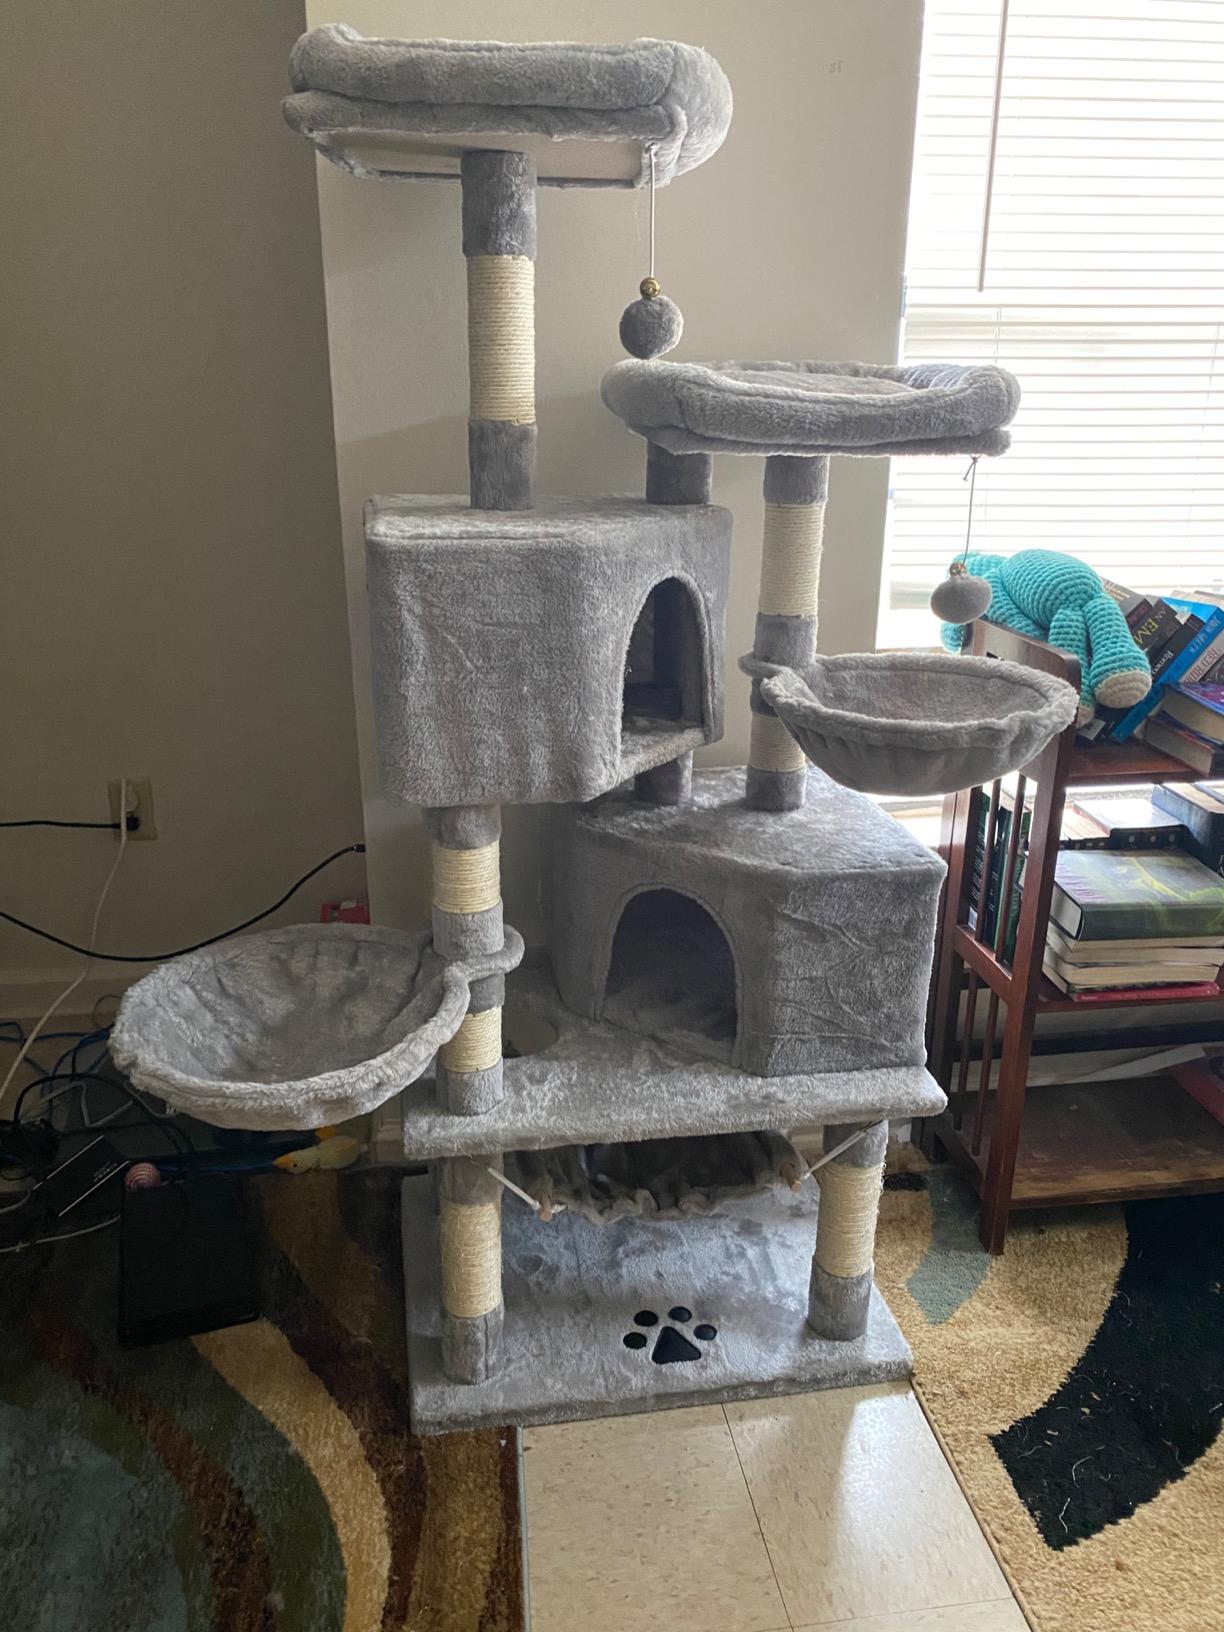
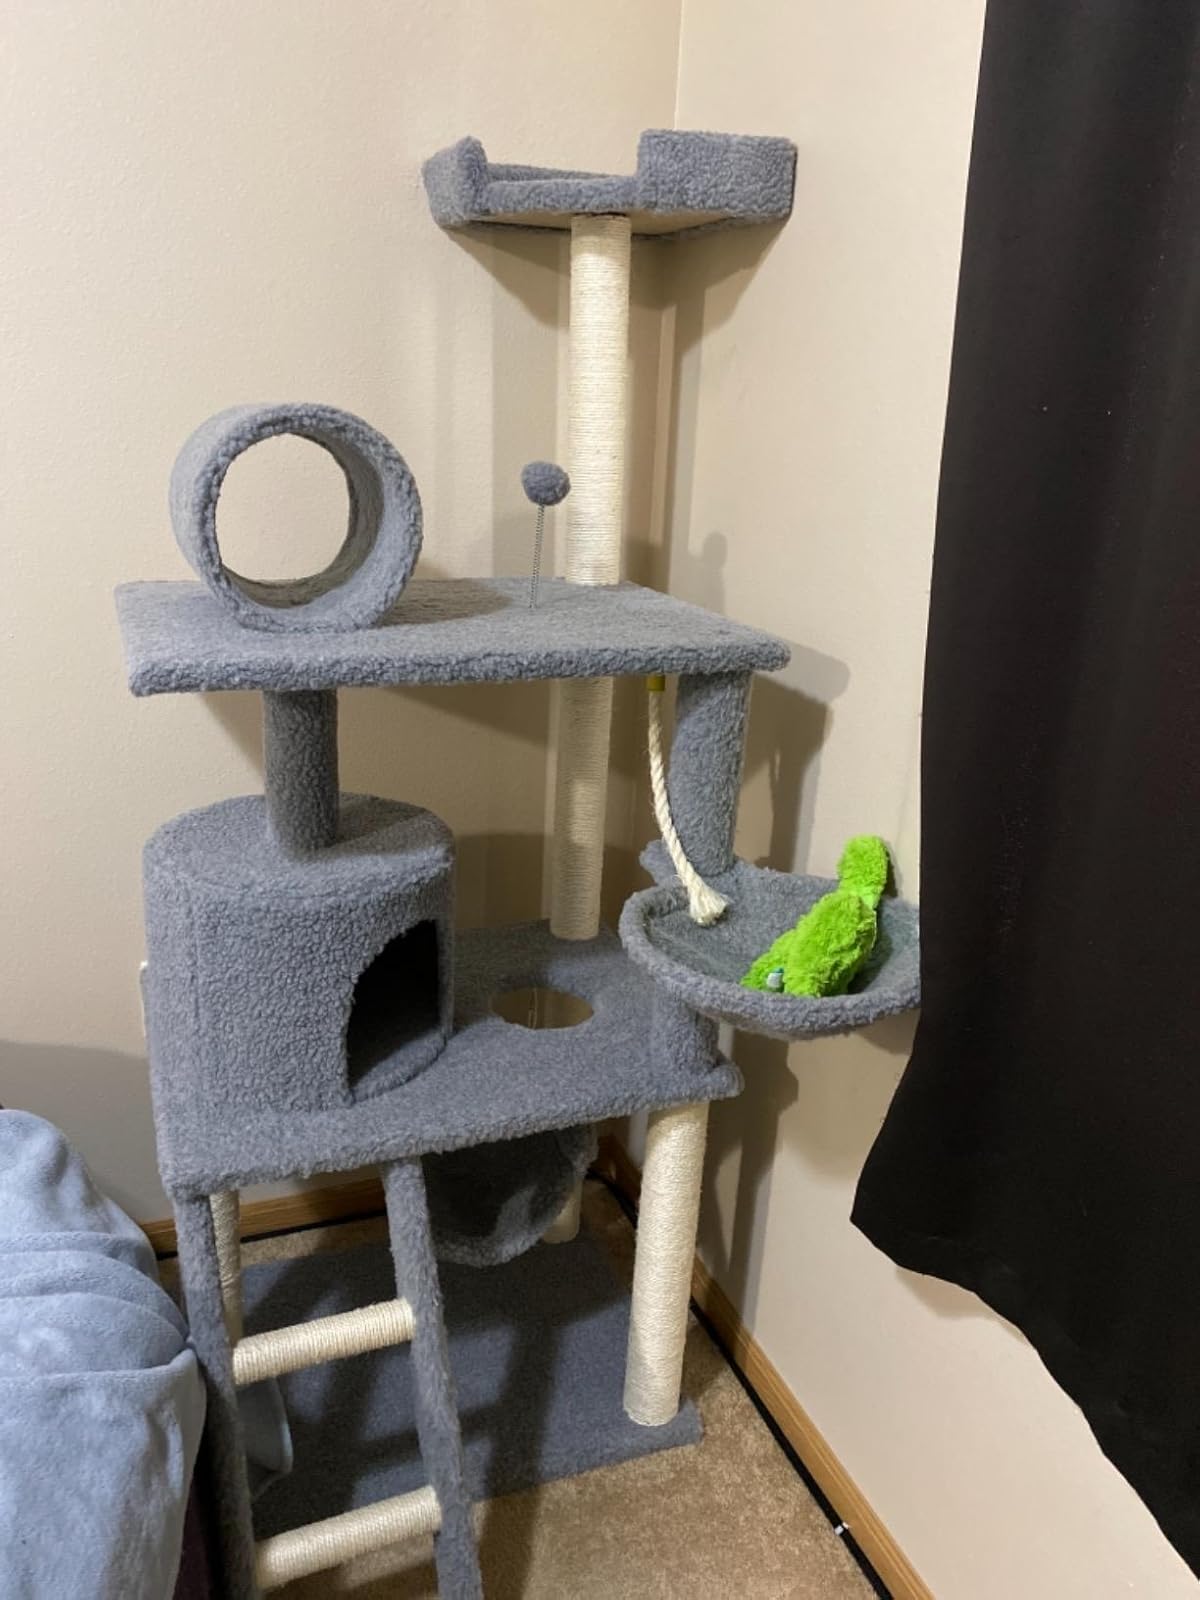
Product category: items_cat tree
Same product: no